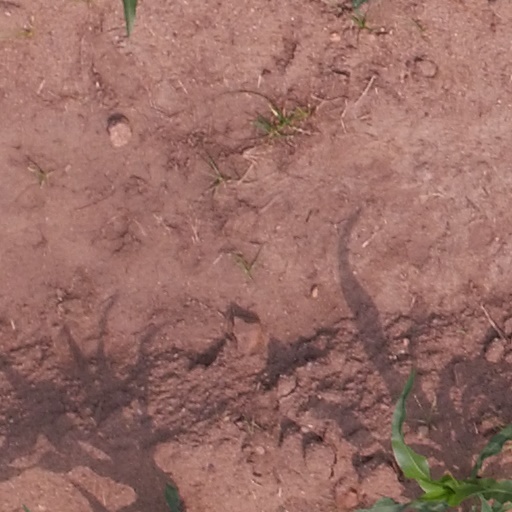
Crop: maize; corn